Nihil admirari

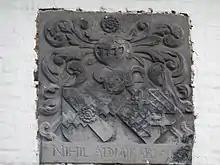
Gable stone of 1655 in Bemelen, Netherlands

Nihil admirari (or "Nil admirari") is a Latin phrase. It means "to be surprised by nothing", or in an imperative sense, "let nothing astonish you".